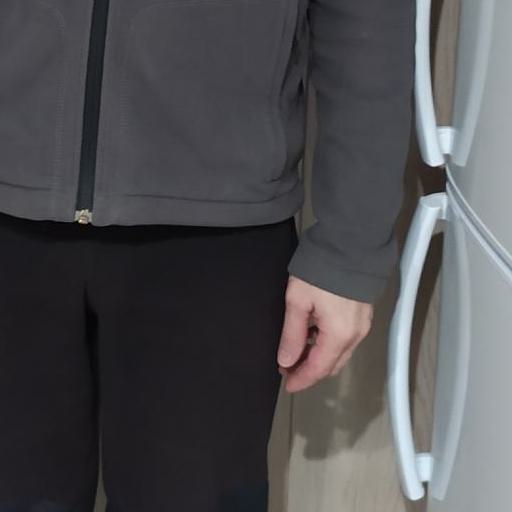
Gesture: no_gesture